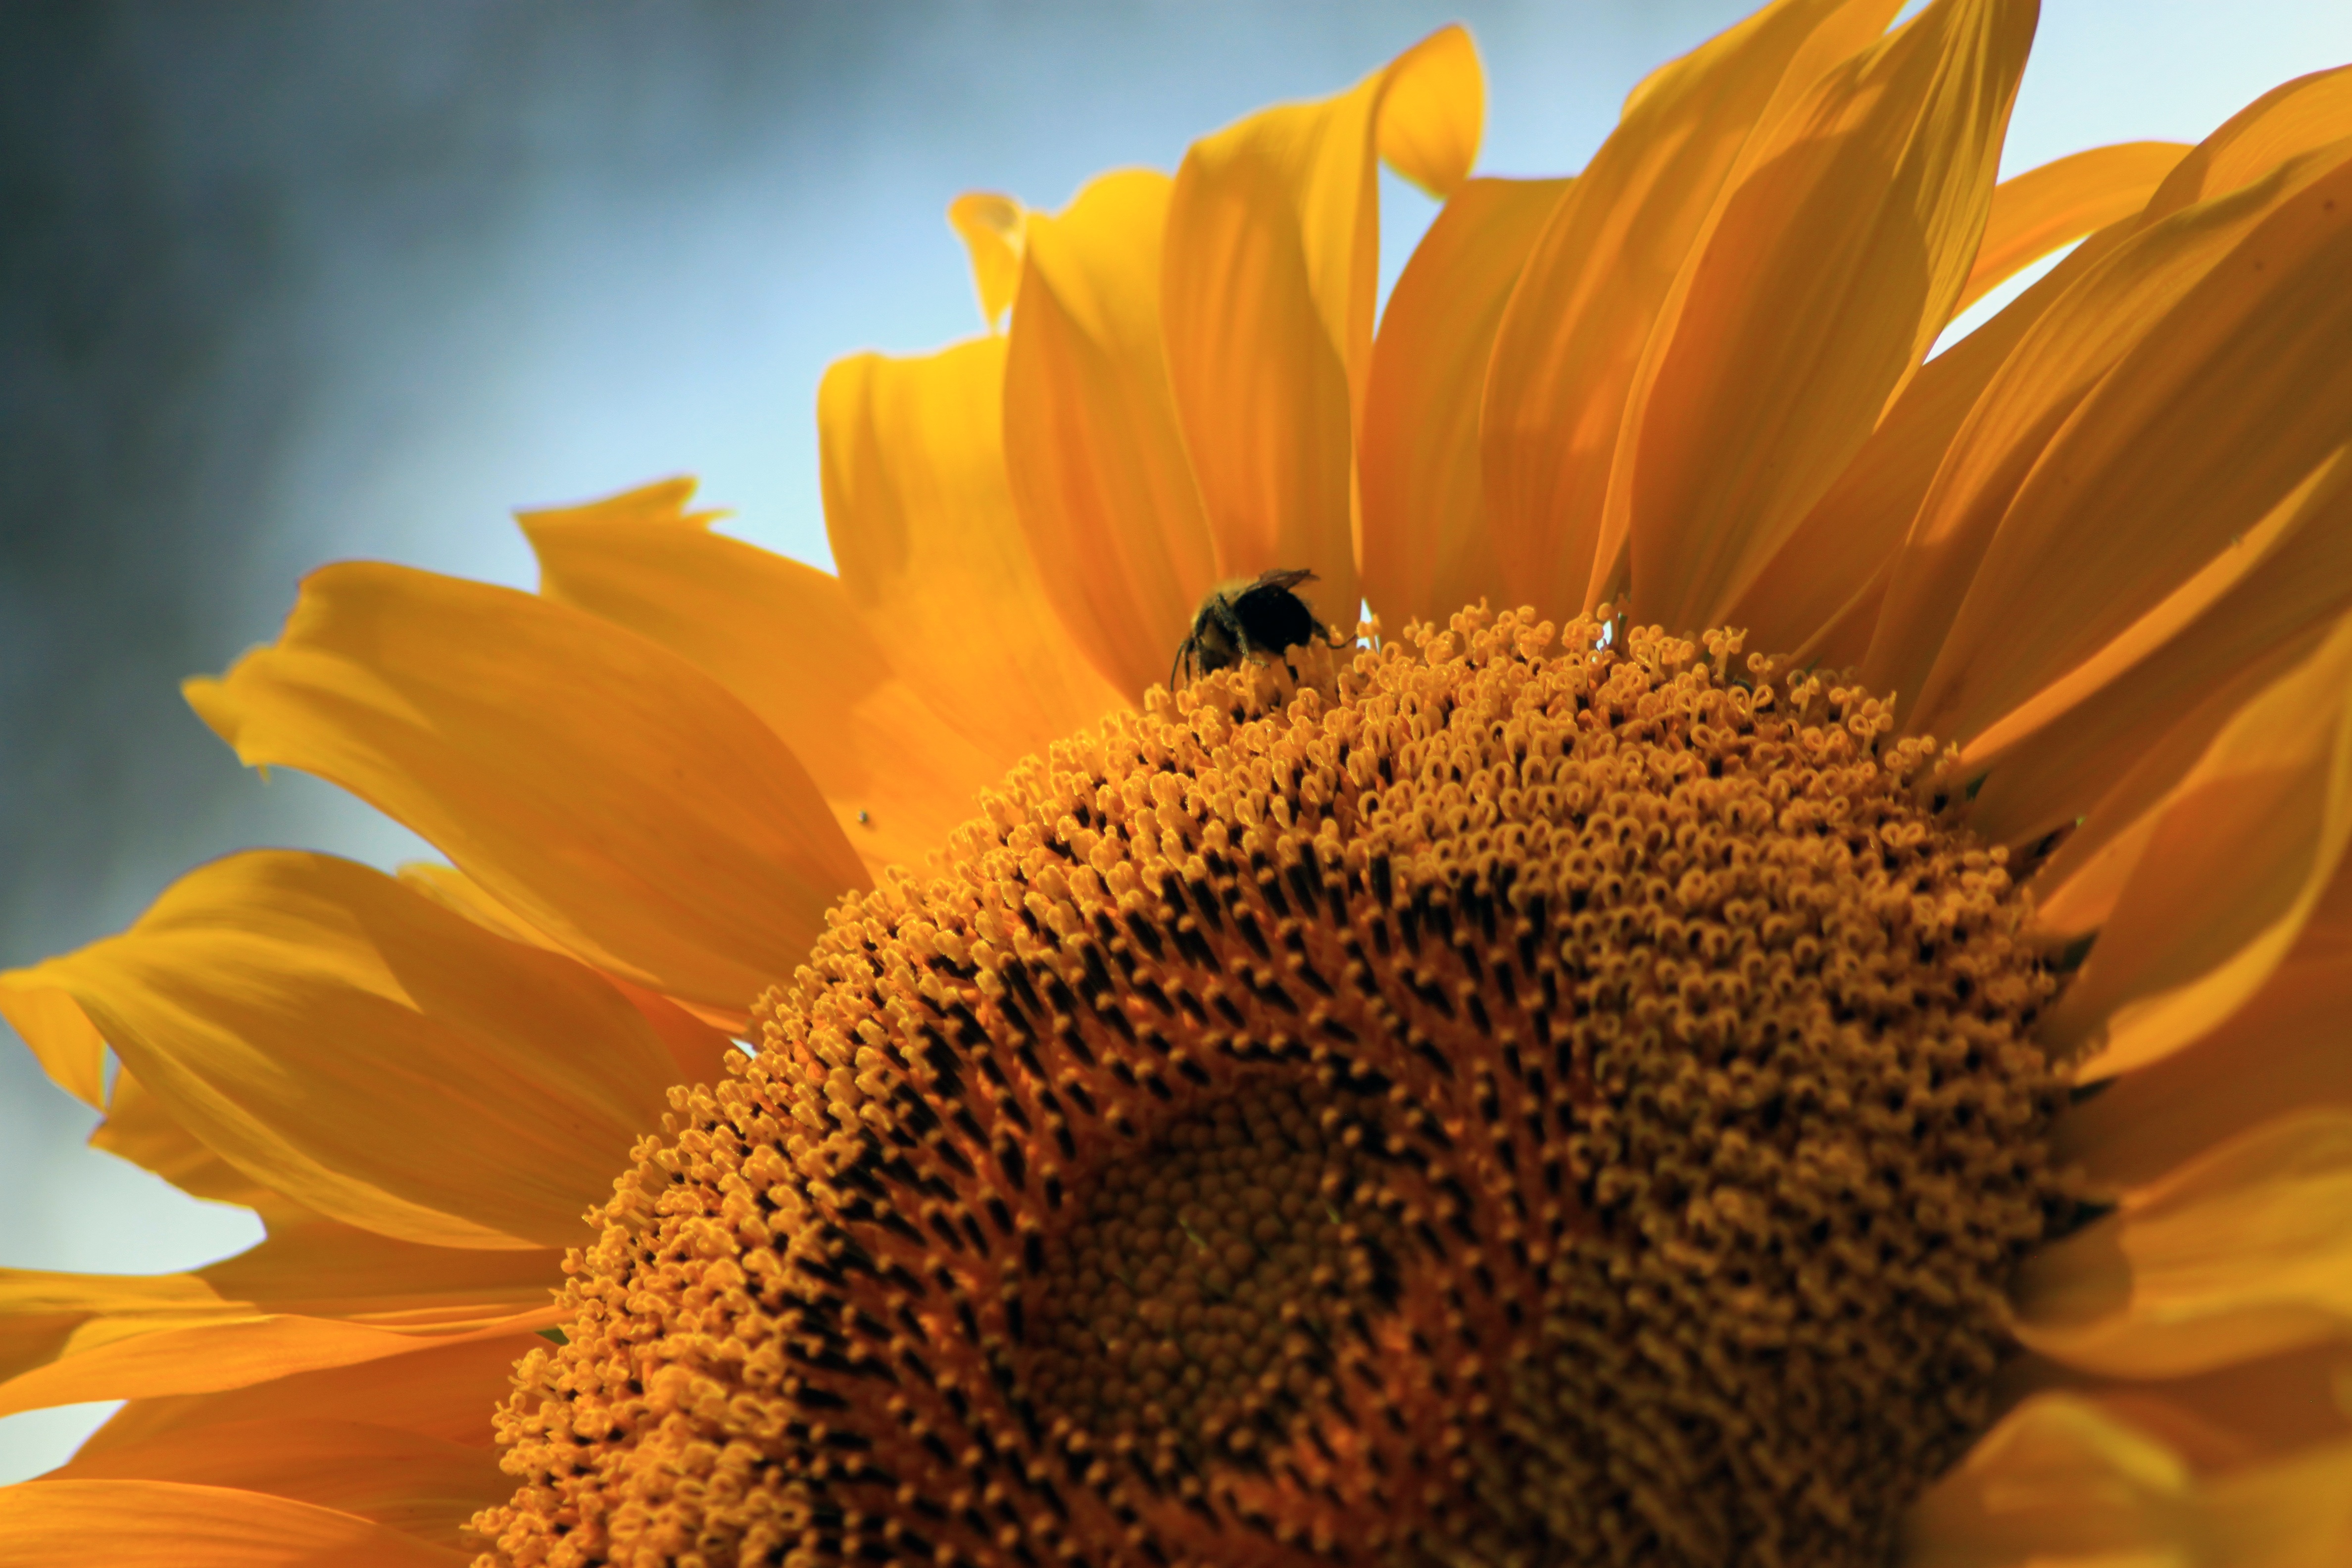
plant, sunshine, sunrise, field, morning, flower, petal, profile, summer, orange, pollen, brown, botany, colorful, yellow, flora, sunflower, close up, petals, bee, vegetarian food, macro photography, flowering plant, daisy family, sunflower seed, plant stem, land plant